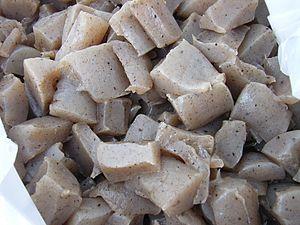
Le village de Shōwa est un village du district de Tone, dans la préfecture de Gunma au Japon.